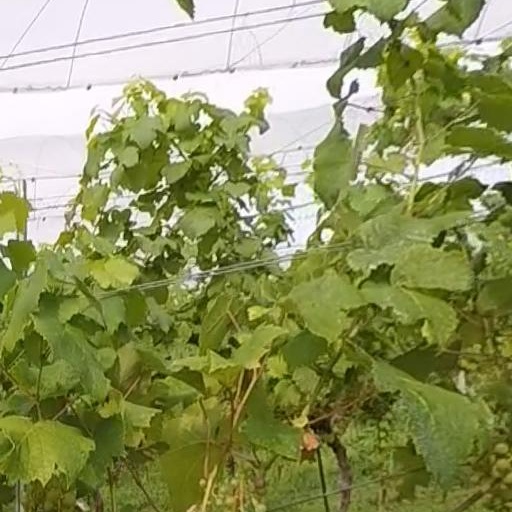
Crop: grape